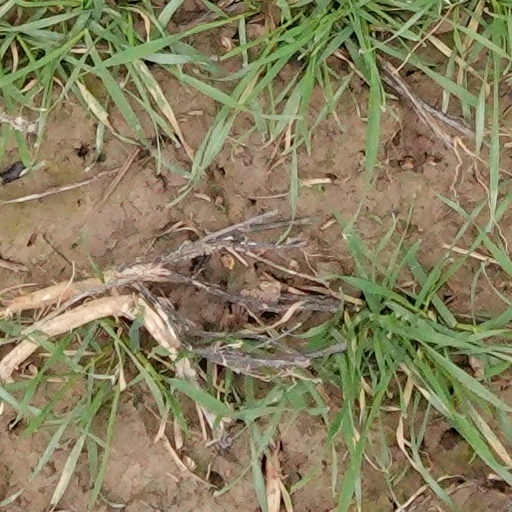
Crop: wheat